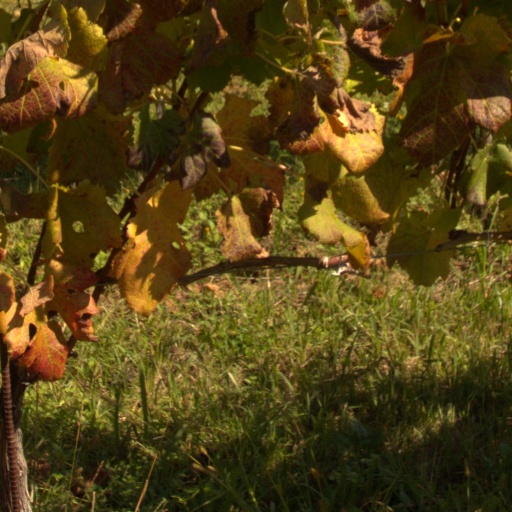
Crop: grape